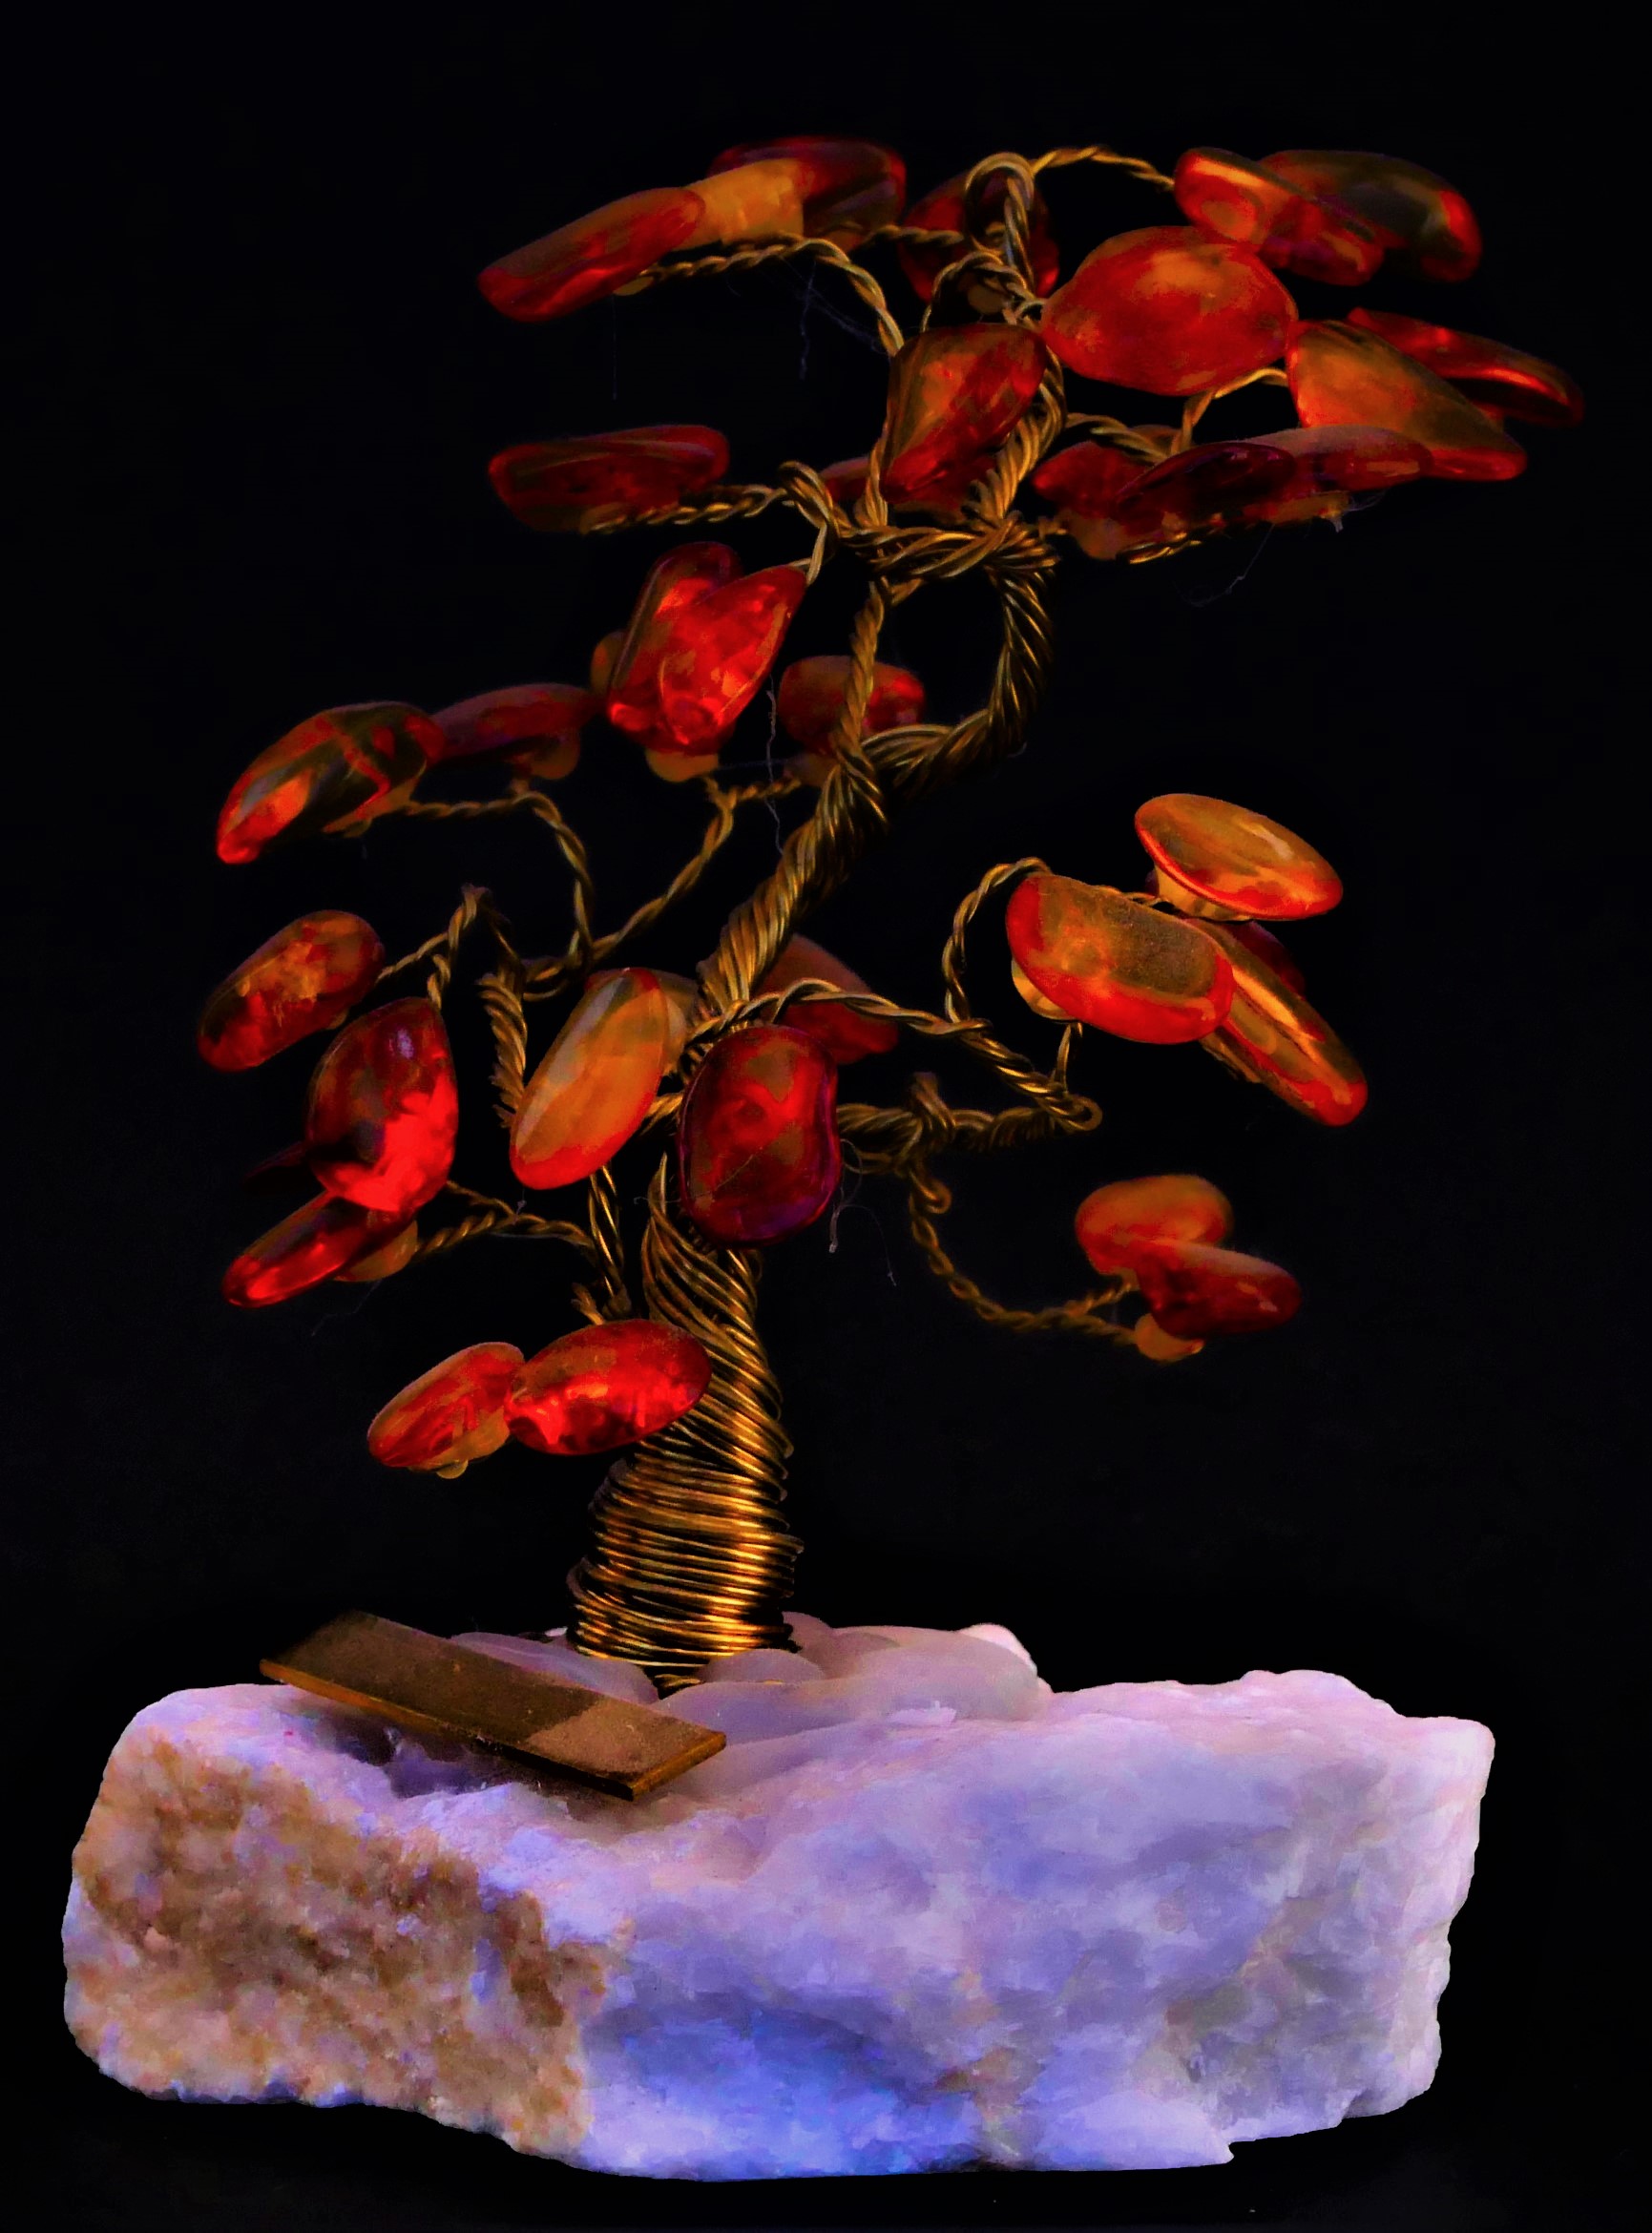
tree, amber, red, still life photography, organism, plant, still life, rock, flower